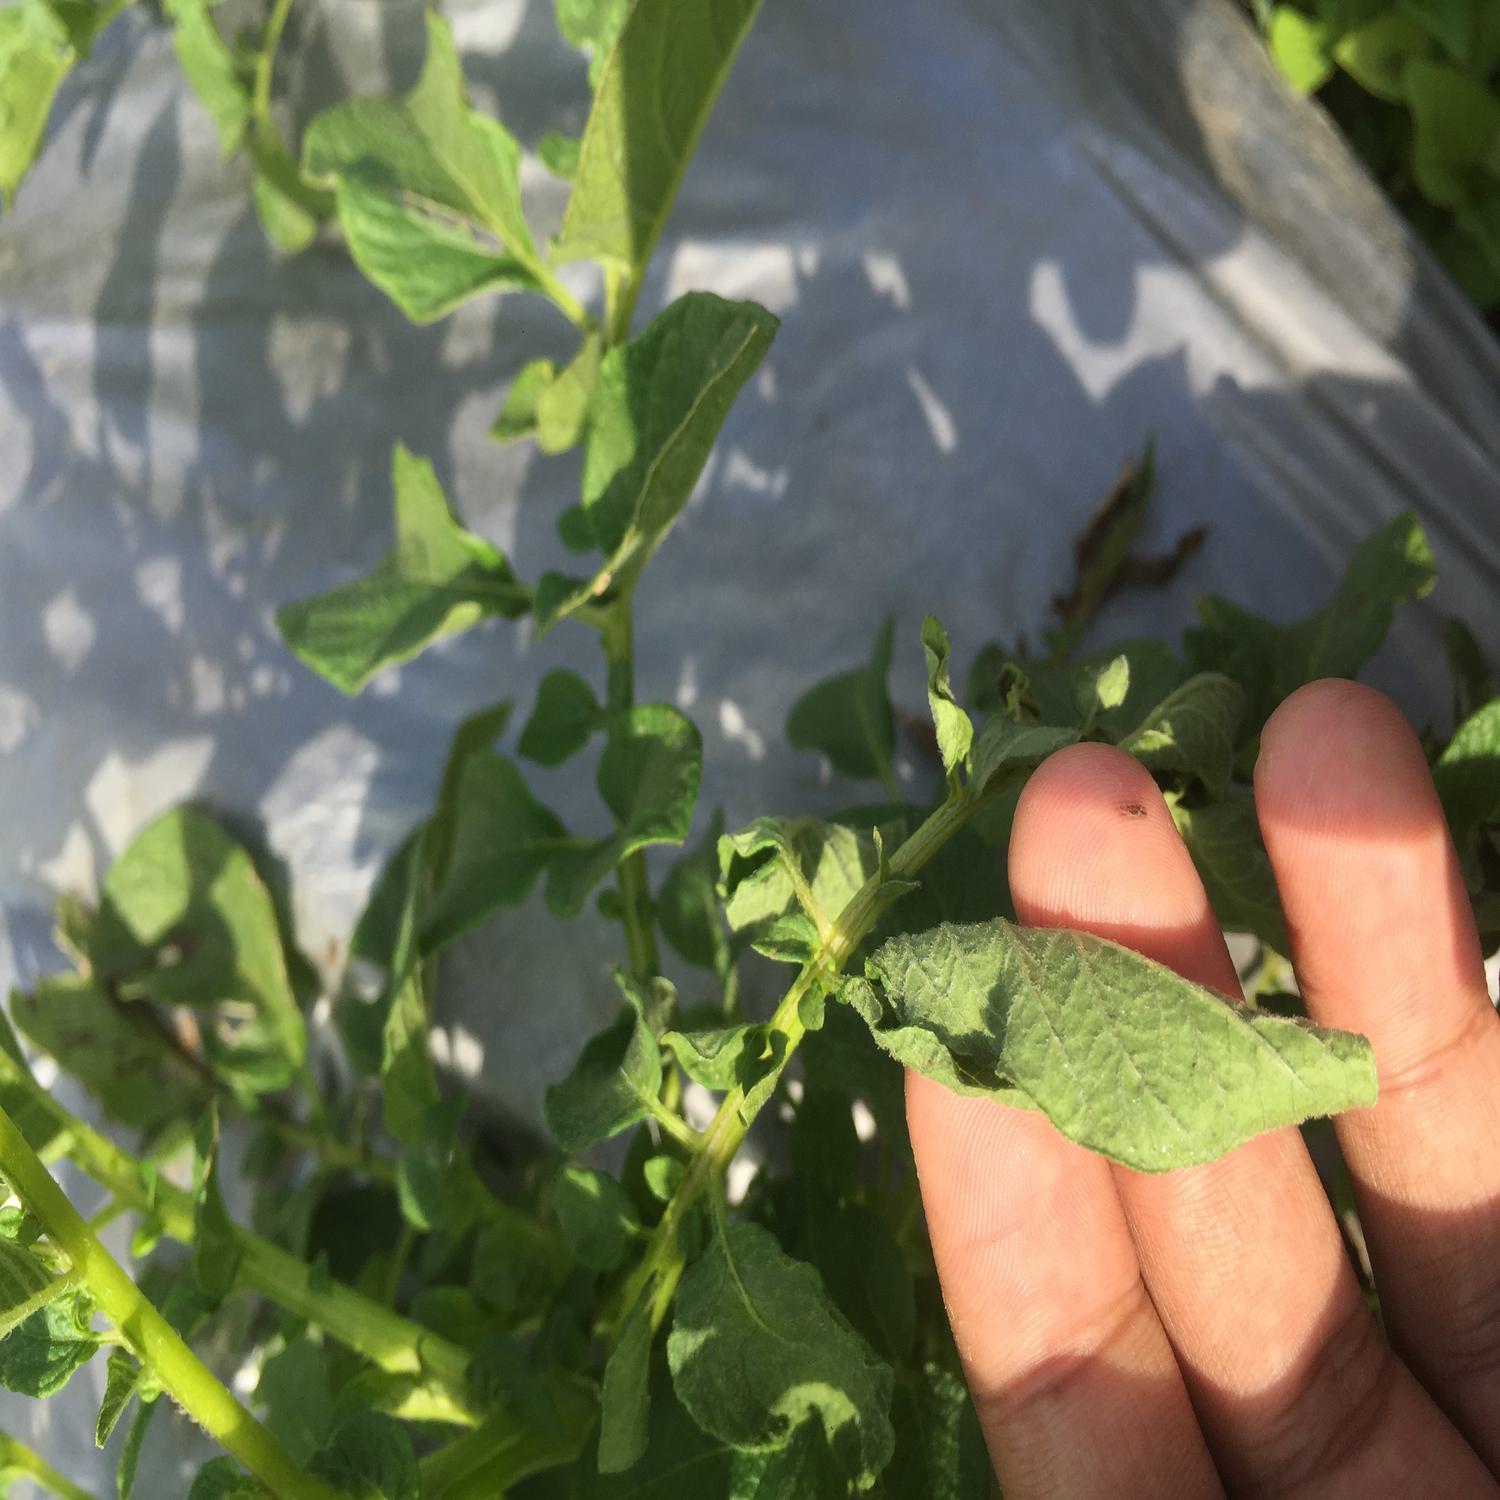
Etiqueta: Pudricion_Parda